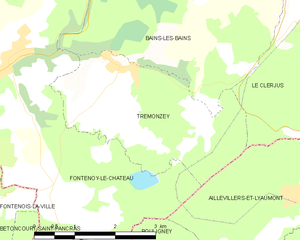
Carte des communes françaises Trémonzey